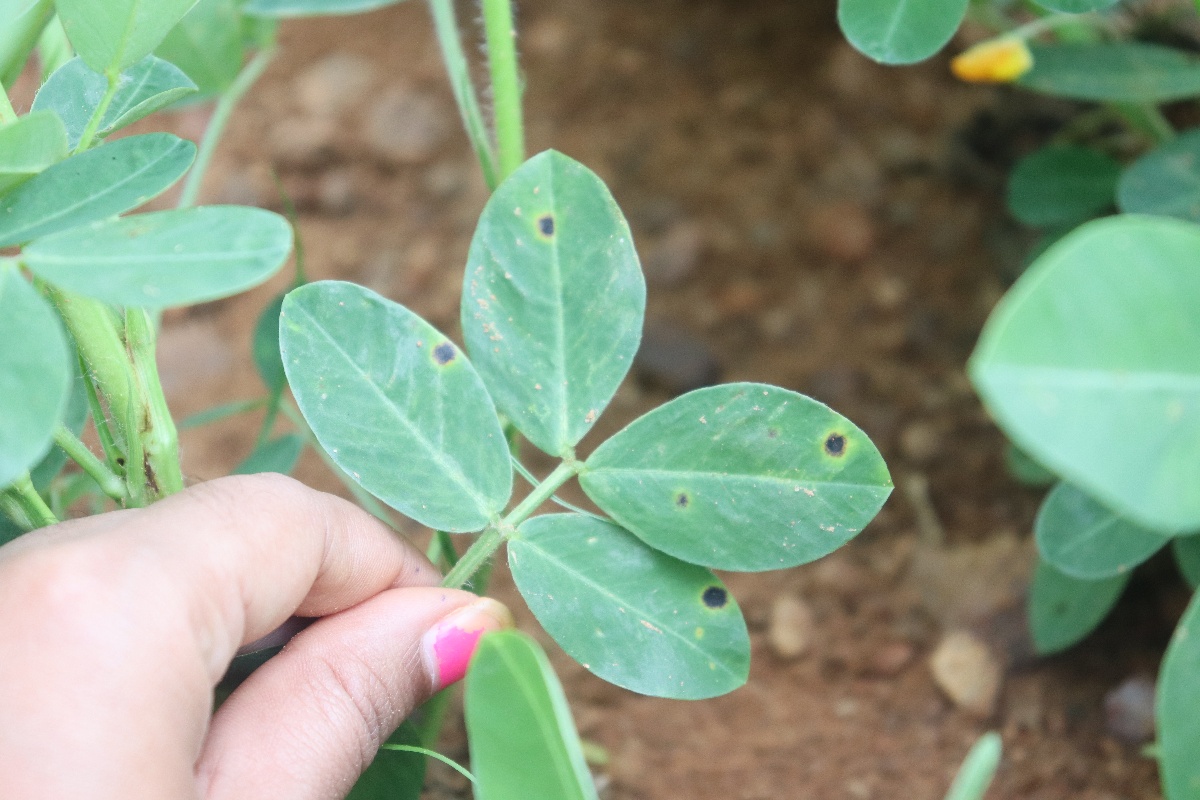
Label: early_leaf_spot